Engelberg railway station

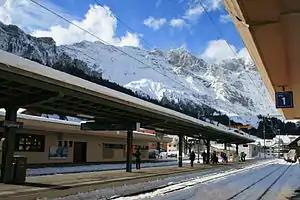
The station platforms in 2013

Engelberg railway station is a Swiss railway station in the municipality of Engelberg in the canton of Obwalden. It is the terminus of the Luzern–Stans–Engelberg line, which is owned by the Zentralbahn railway company.